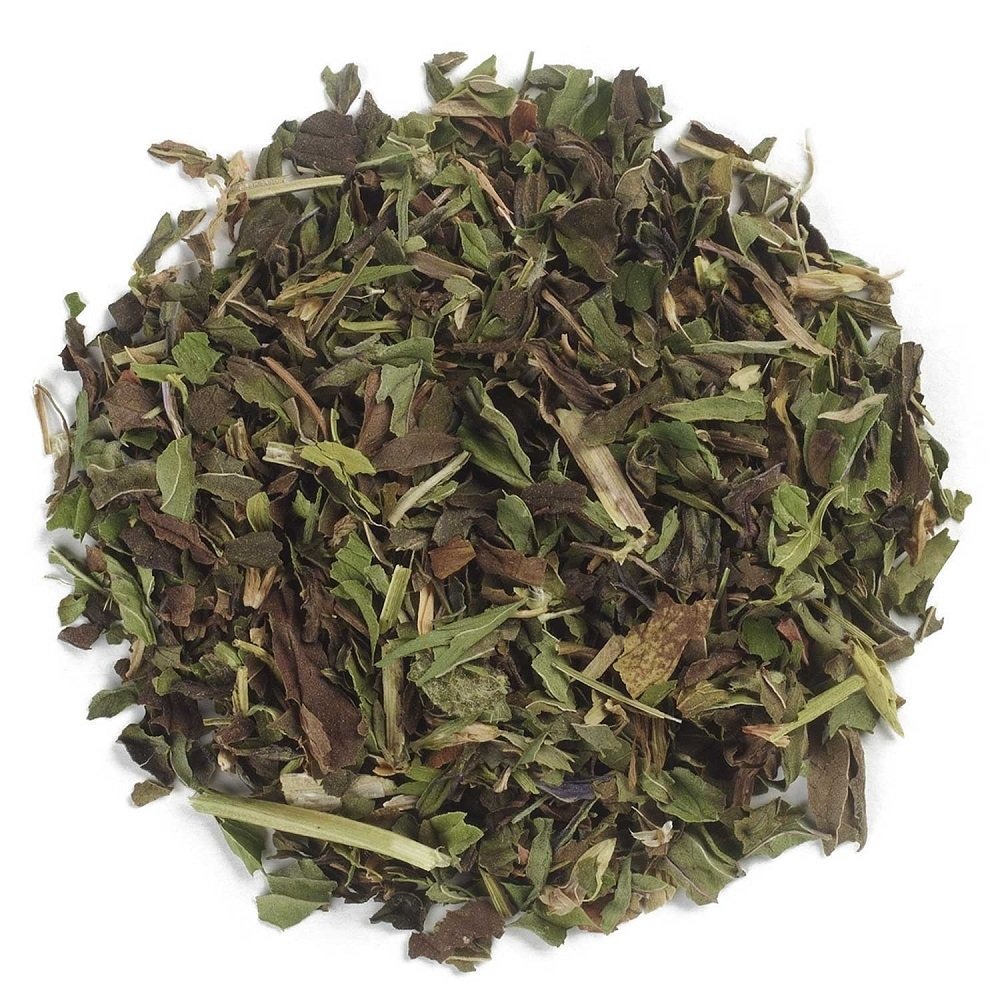
Item Name: Frontier Organic Peppermint Leaf, 16 Ounce
Bullet Point 1: 1 Pound Bulk Bag
Bullet Point 2: Cut and sifted; Non-irradiated; Botanical name: Mentha x piperita
Bullet Point 3: Certified Organic, Kosher Certified
Bullet Point 4: Frontier is a member owned Co-op, responsible to people and planet
Value: 16.0
Unit: Ounce

Price: 16.68